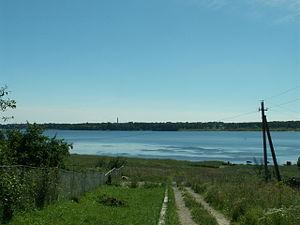
L'oblast d'Ivanovo est un sujet fédéral de Russie. Sa capitale administrative est Ivanovo ; les deux autres plus grandes villes de l'oblast sont Kinechma et Chouïa.
Porozovo est un village de 100 habitants situé dans le raïon de Zavoljsk de l'oblast d'Ivanovo, en Russie. Il est arrosé par la Volga.
Le réservoir de Gorki est un lac artificiel situé sur le cours moyen de la Volga, en Russie.